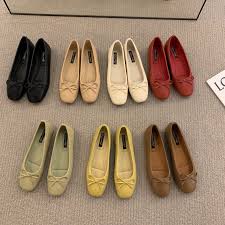
Label: Ballet Flat